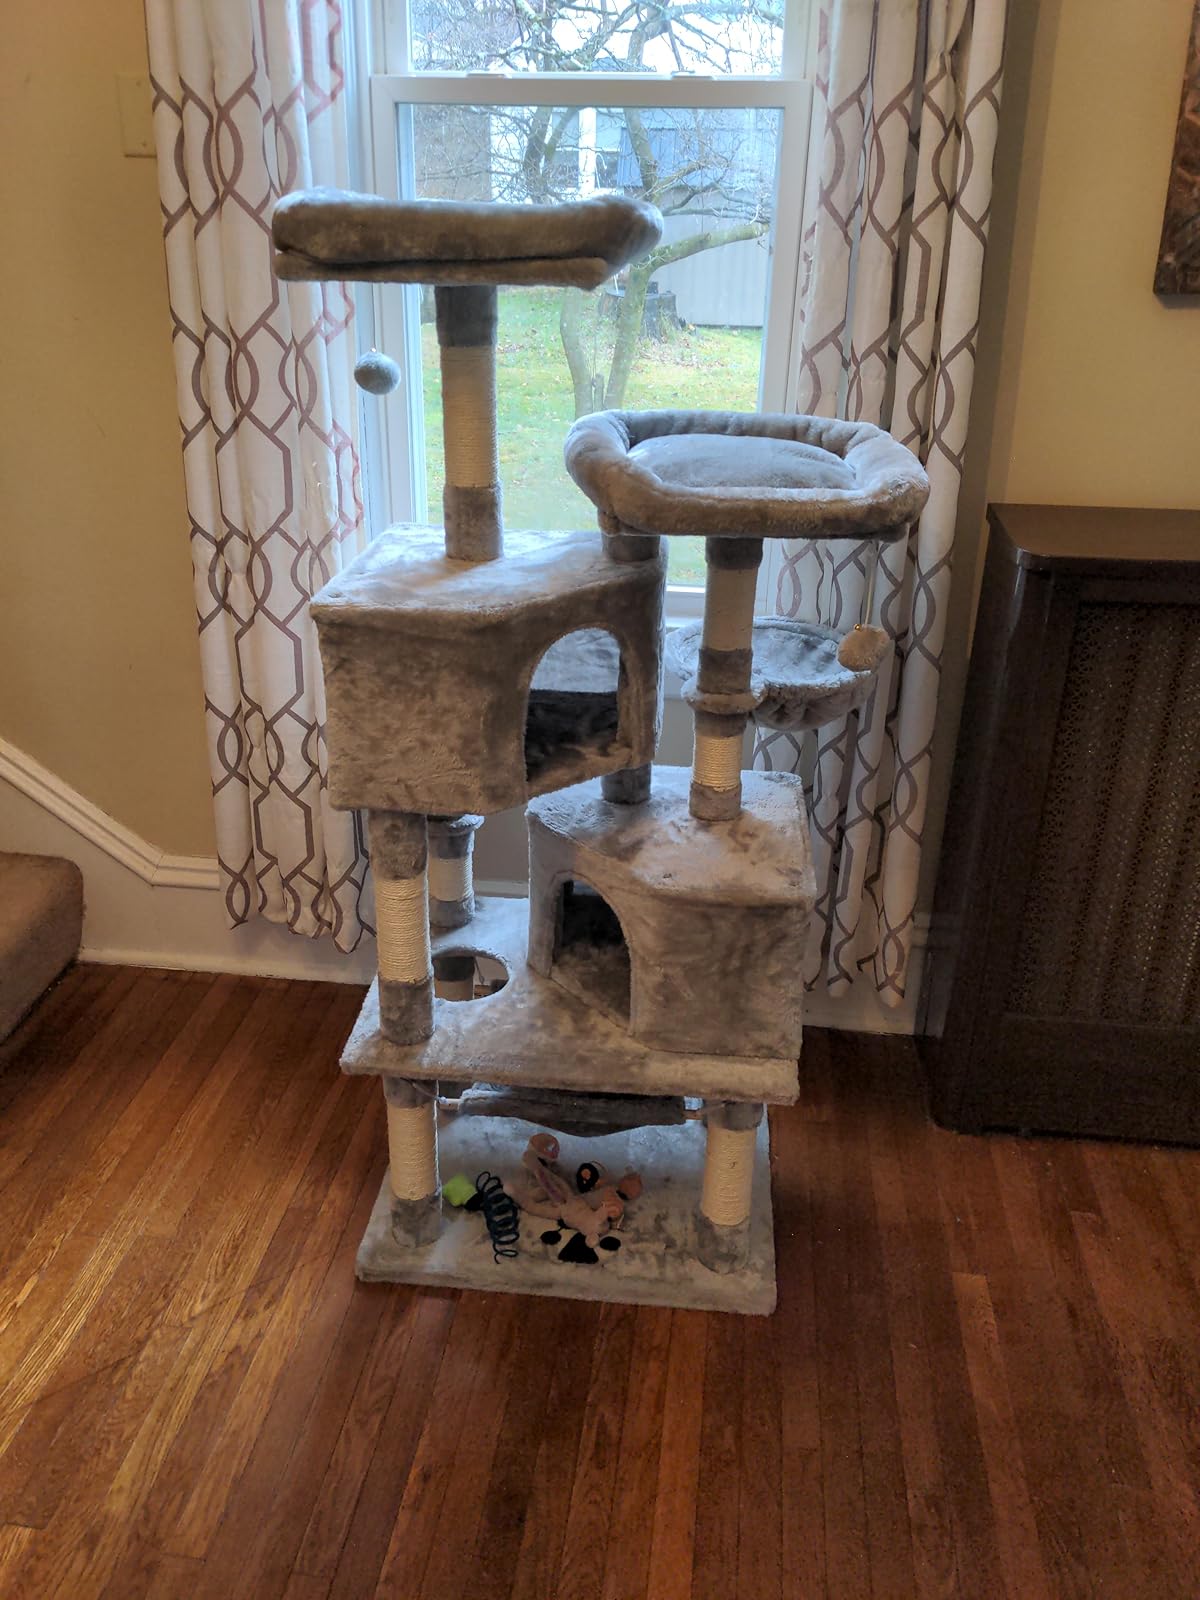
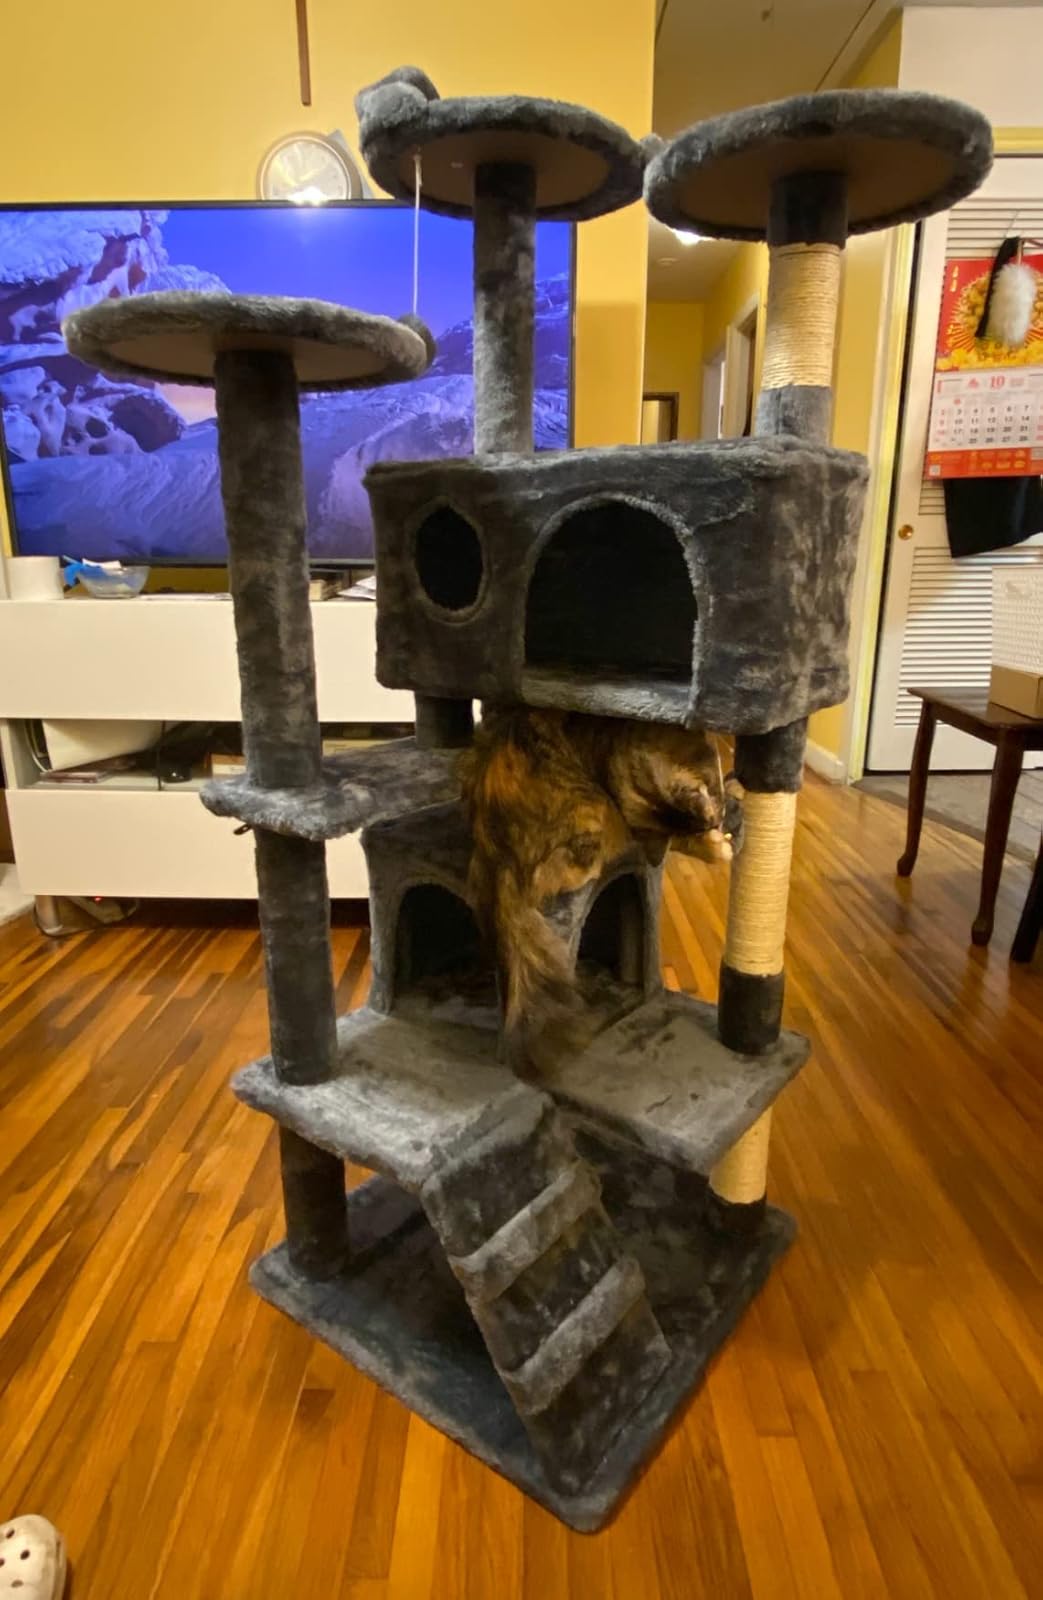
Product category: items_cat tree
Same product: no